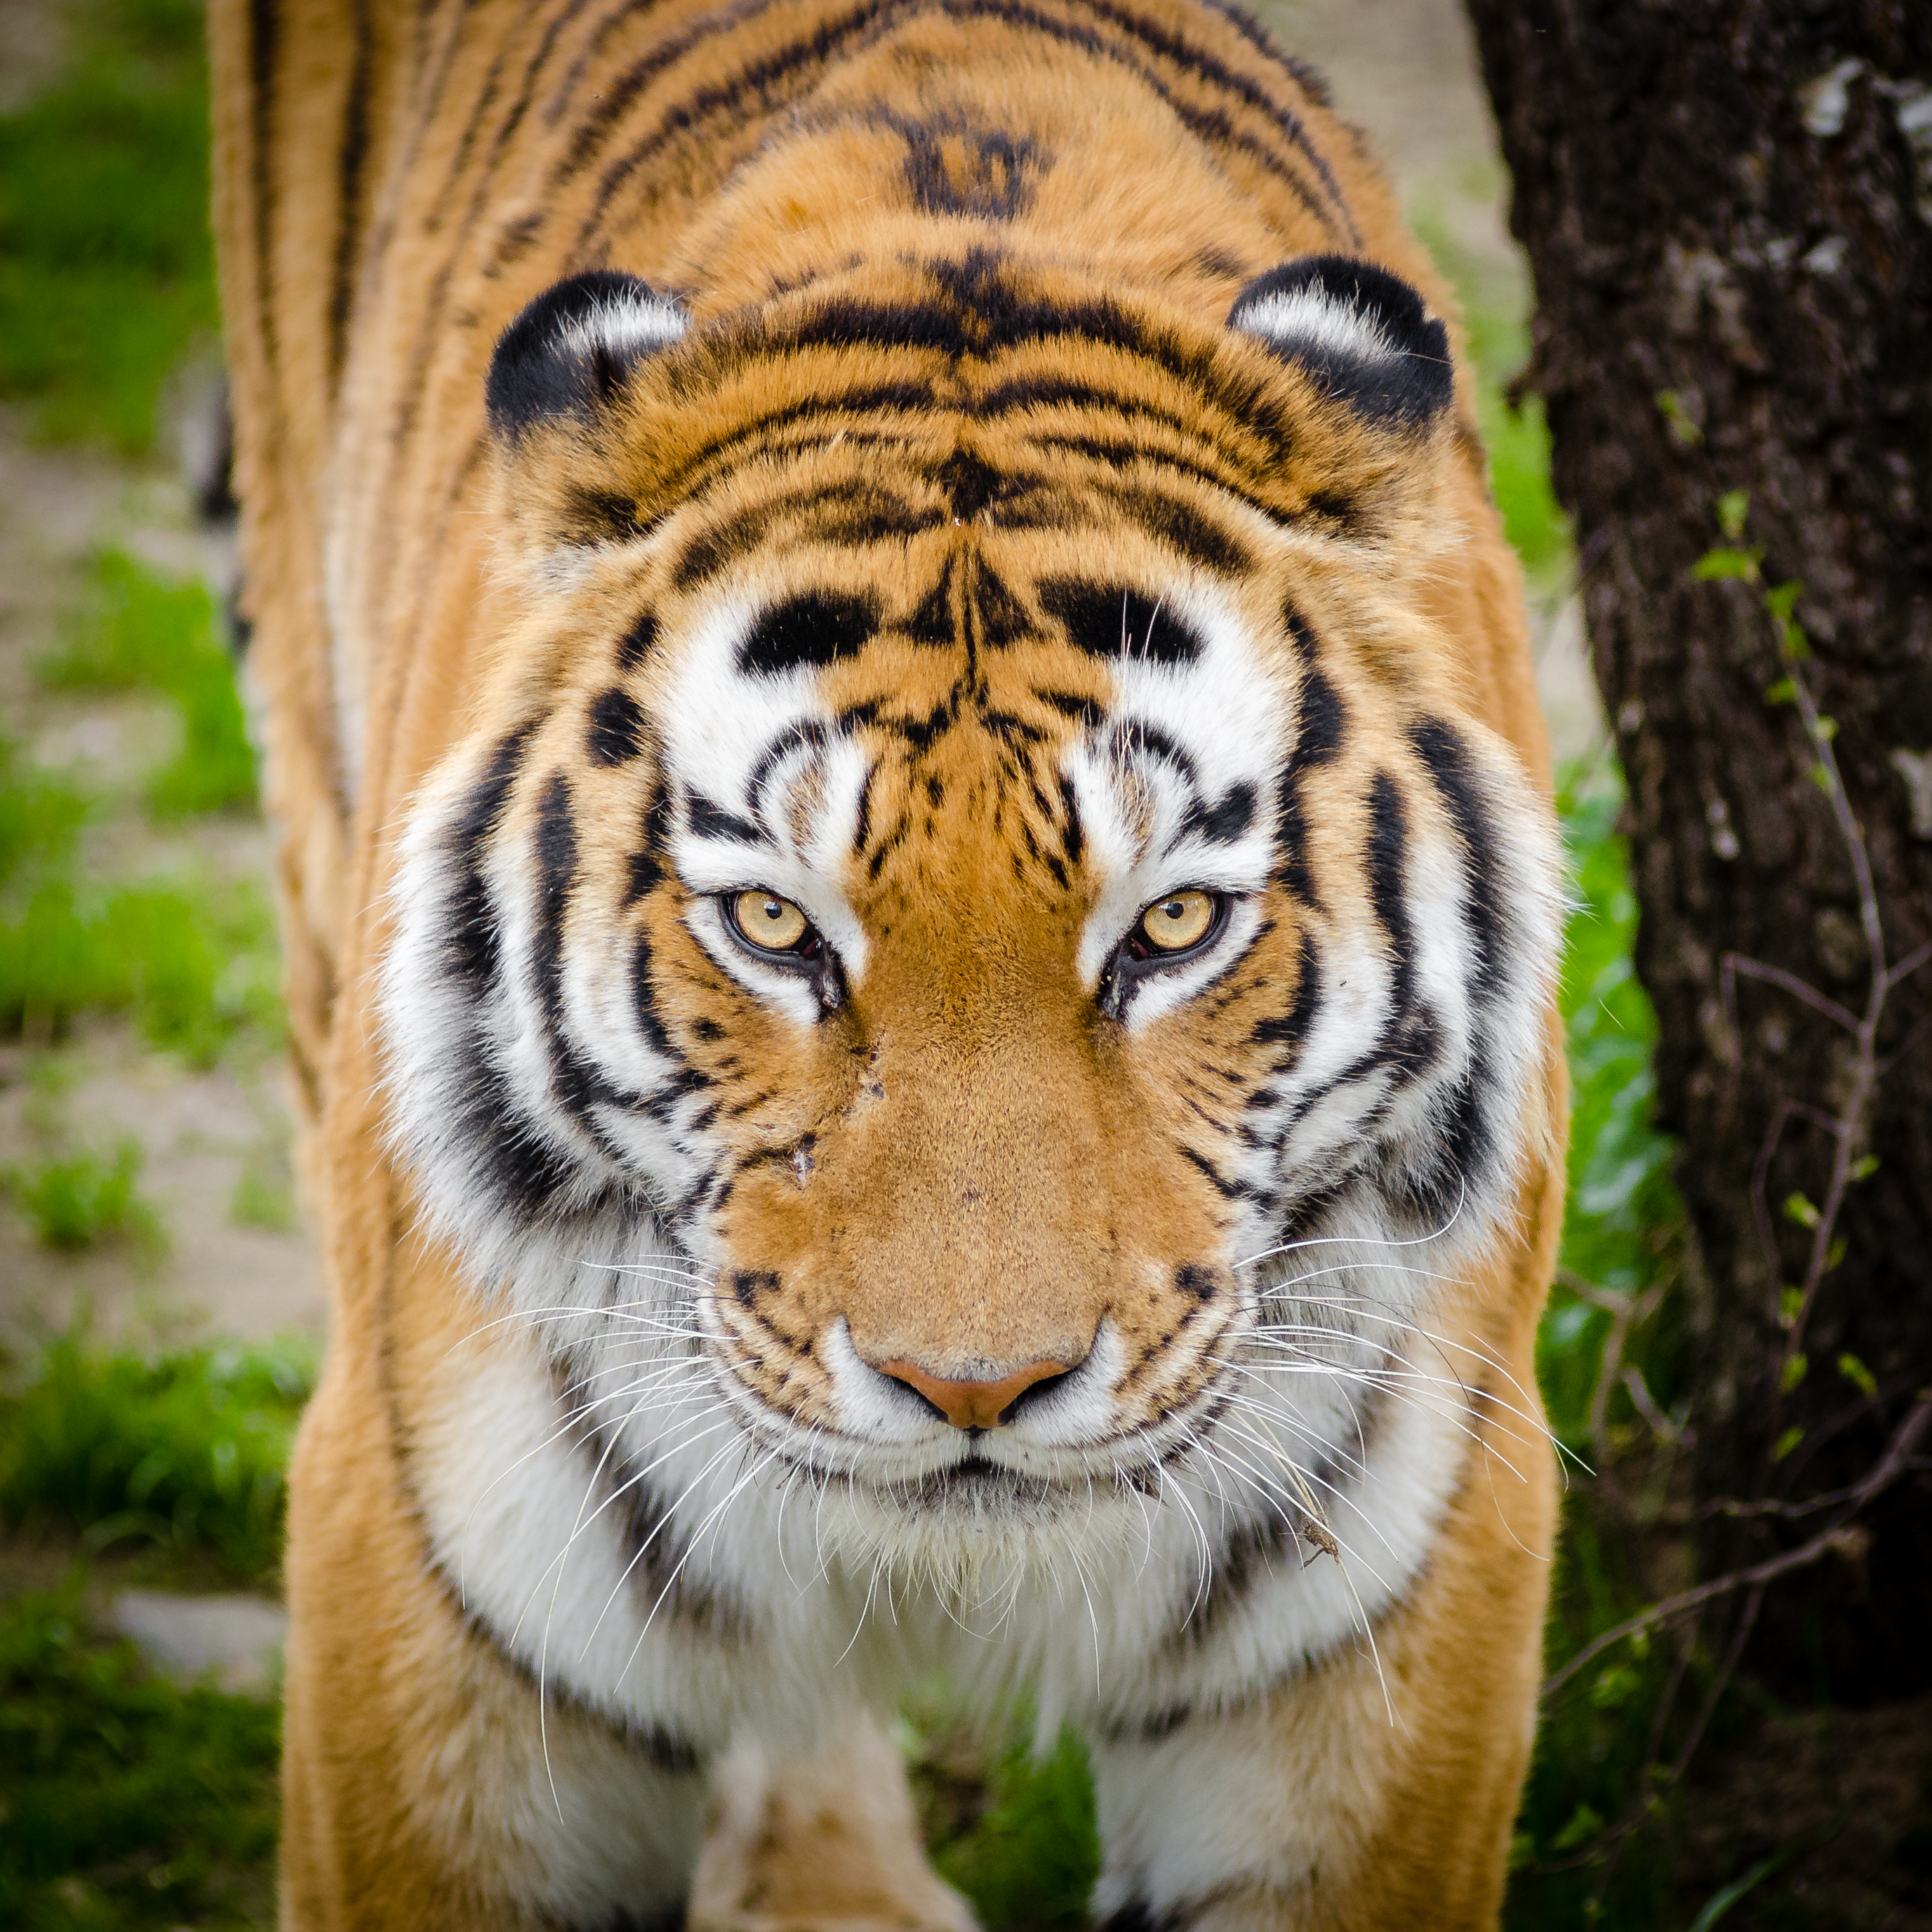
nature, blur, animal, bark, wildlife, zoo, fur, cat, feline, mammal, fauna, big cat, close up, wild animal, whiskers, tiger, vertebrate, tigress, siberian, carnivore, tigris, felidae, big cats, cat like mammal